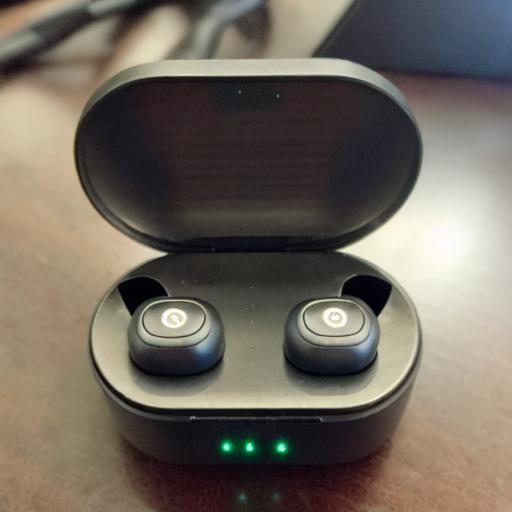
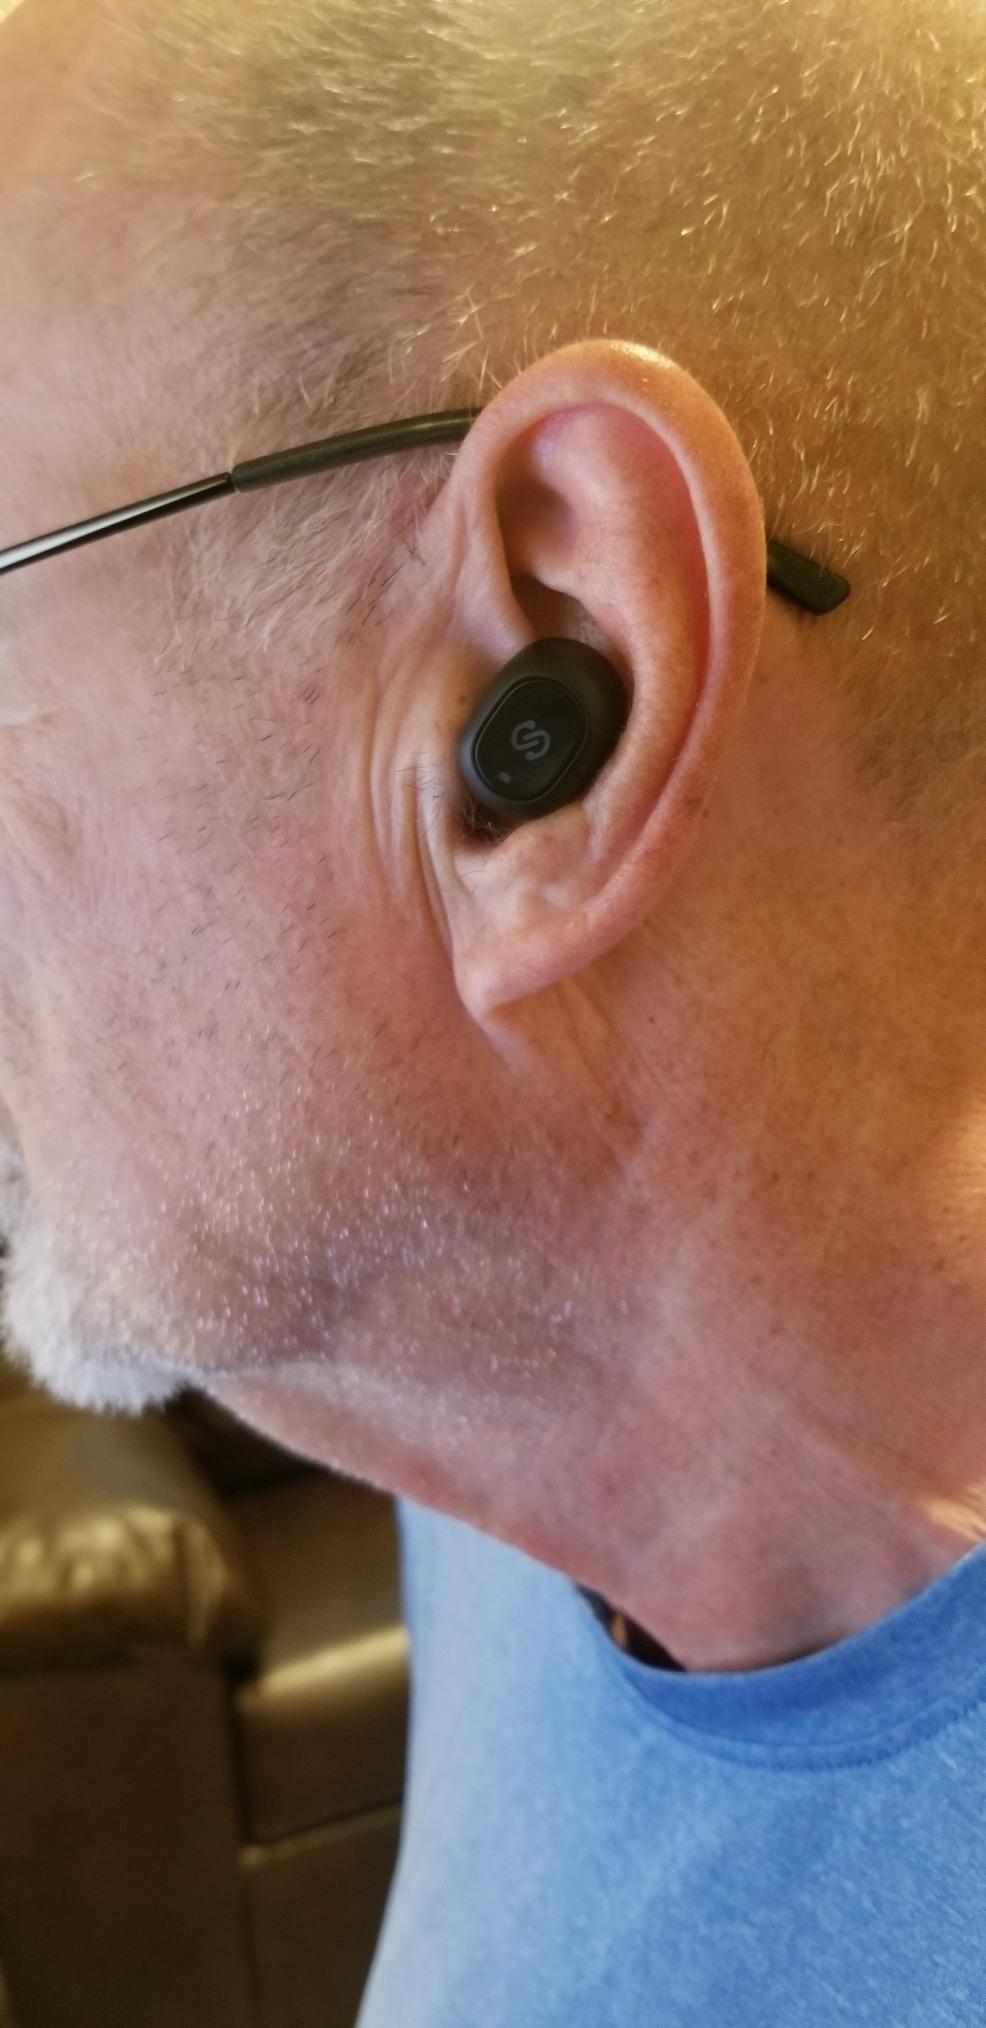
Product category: earbuds
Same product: no